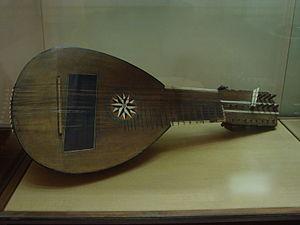
Mandolone, XIXe siecle, Museo degli Strumenti Musicali de Rome